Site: brandenburg
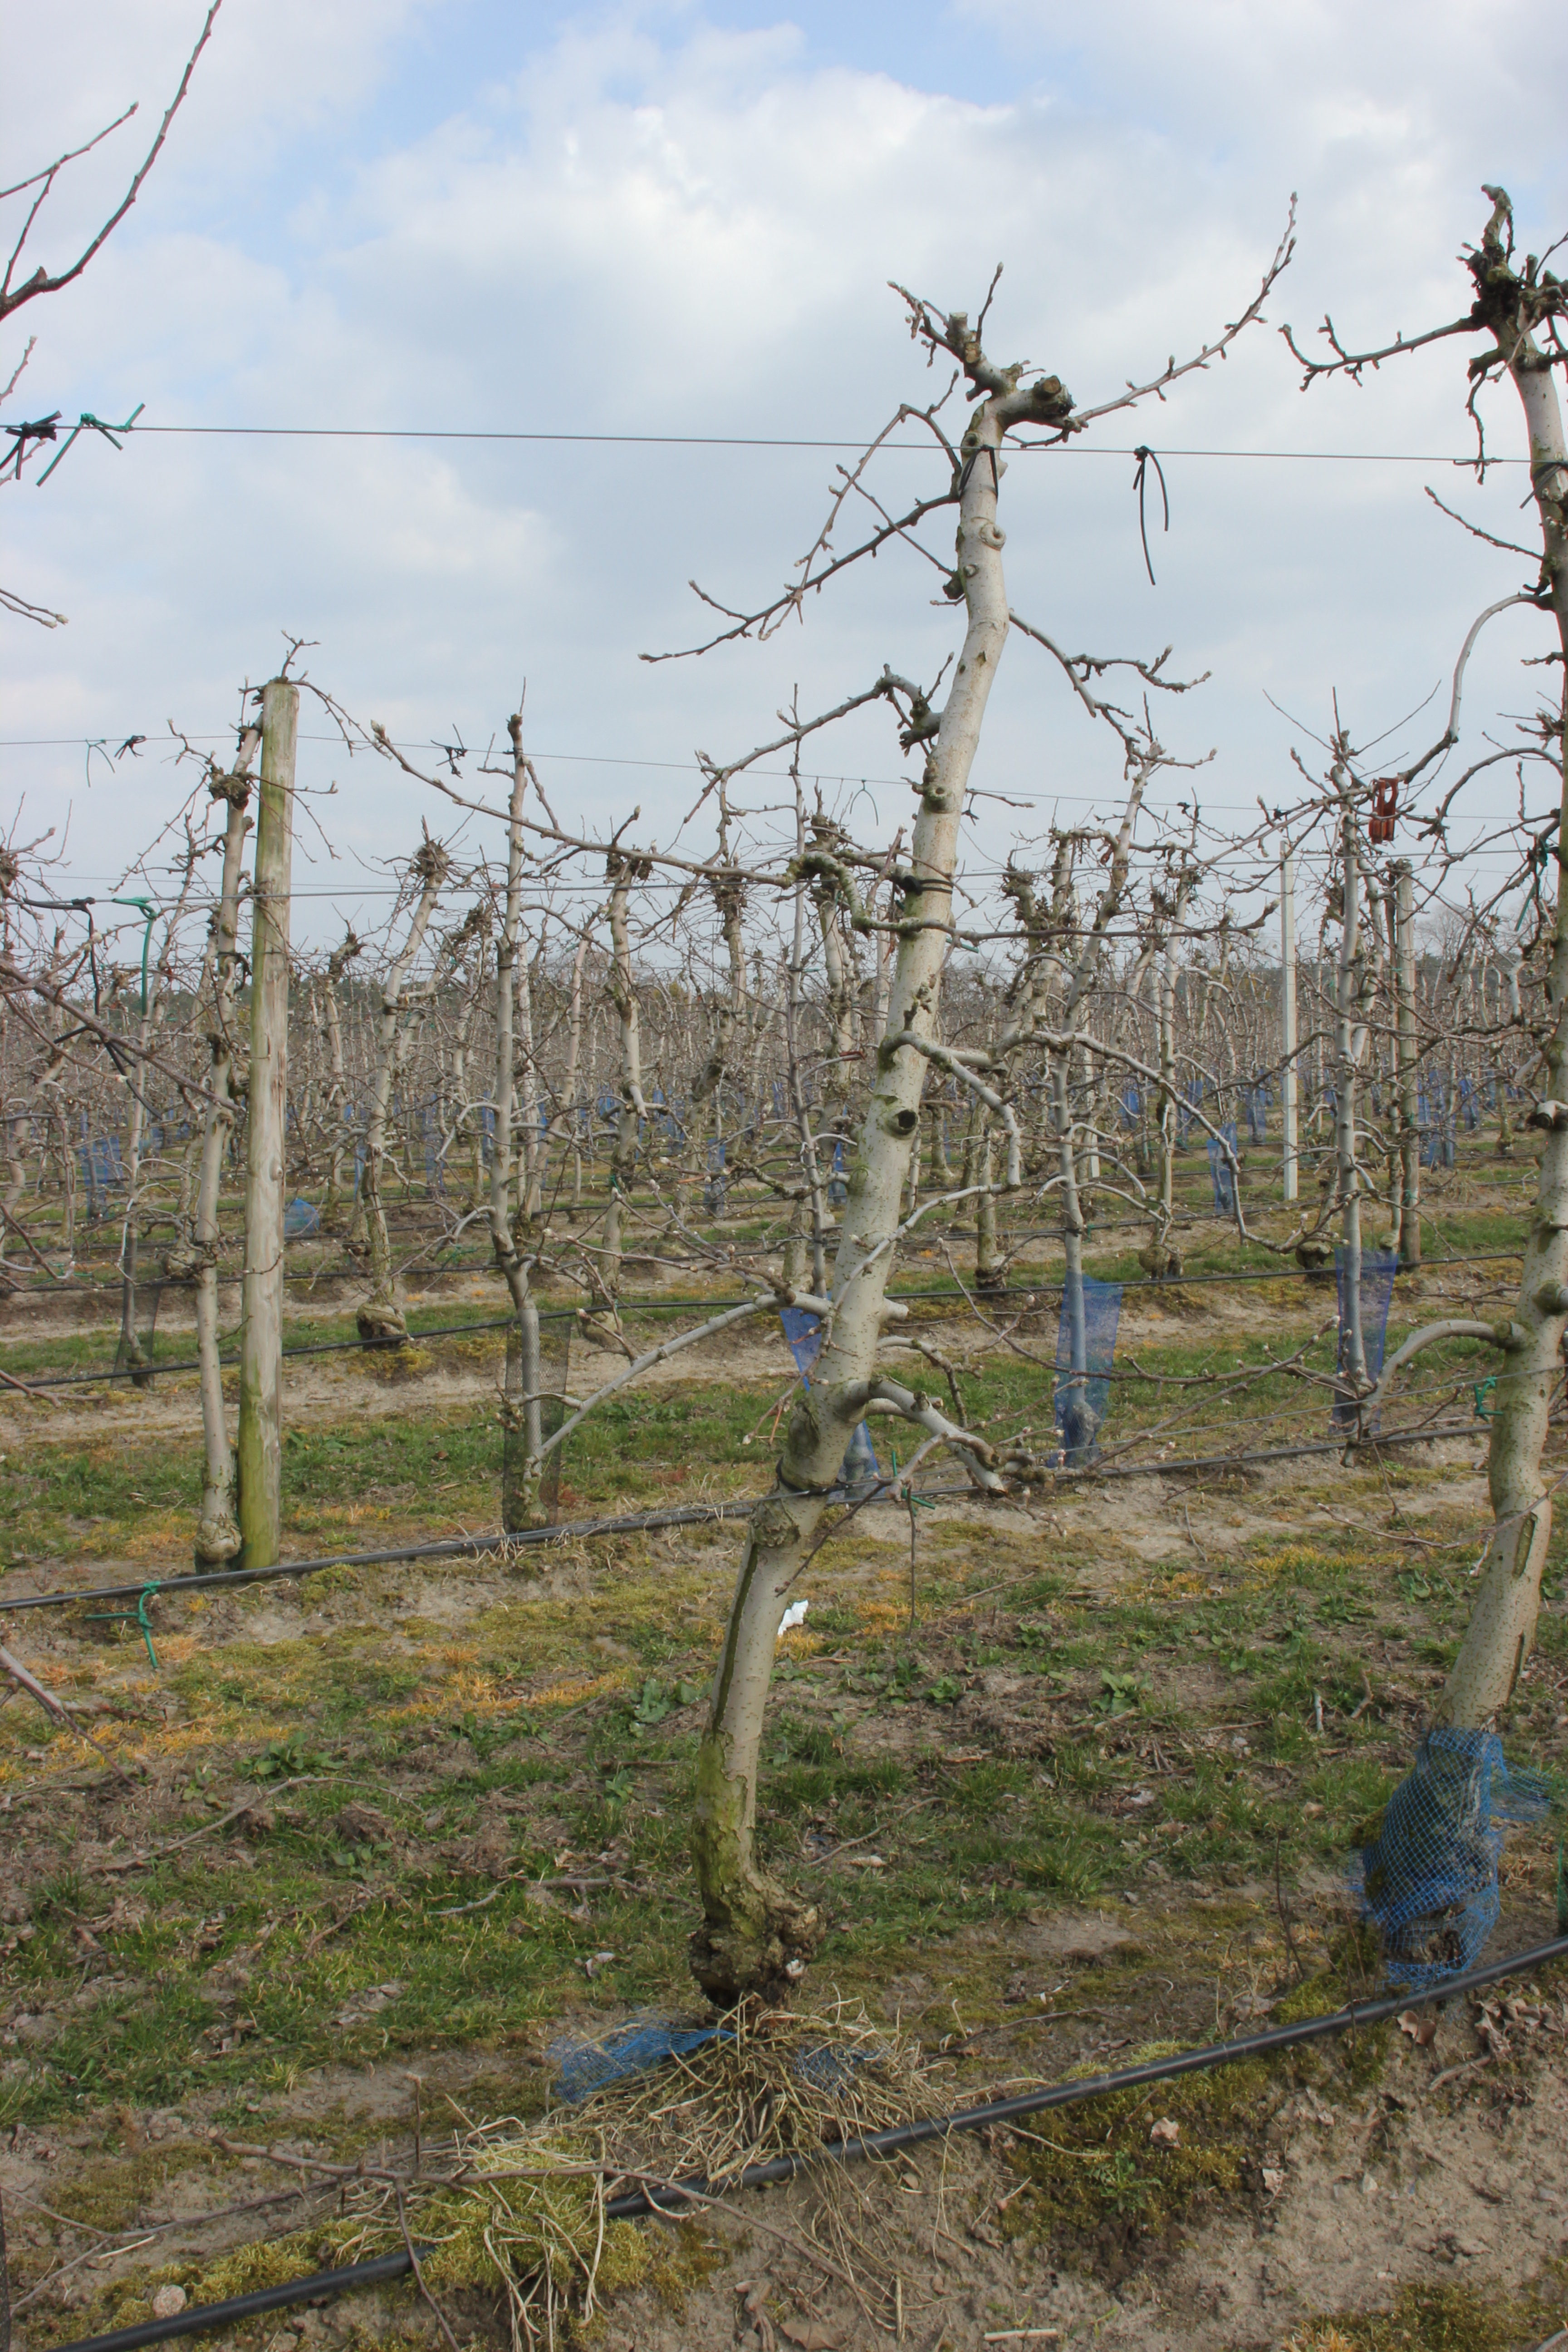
Growth stage (BBCH 03): Bud development